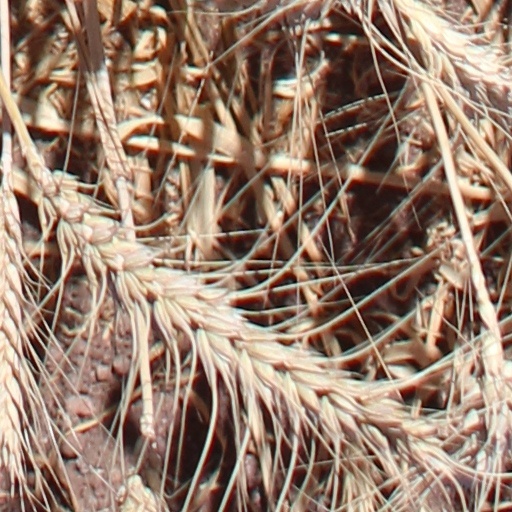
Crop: wheat